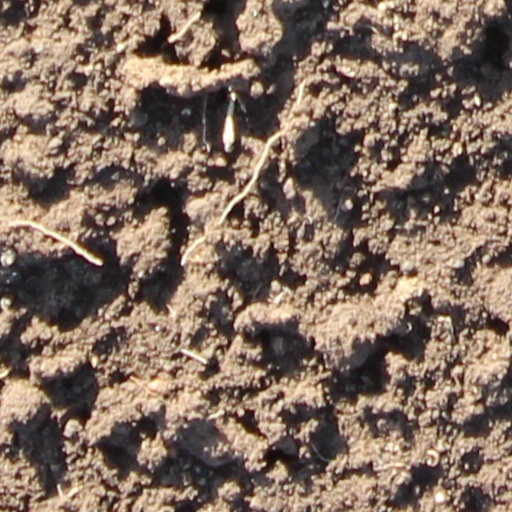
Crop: wheat